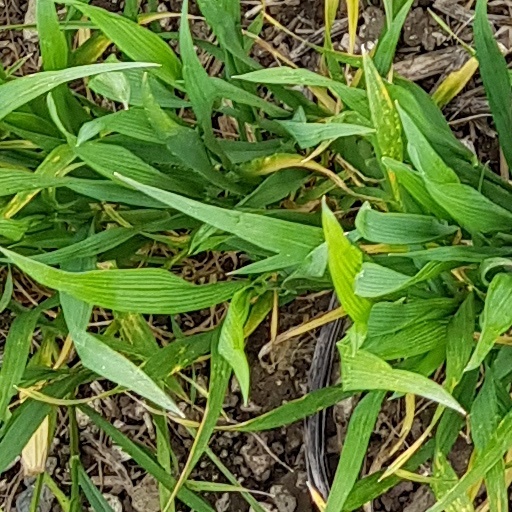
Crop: wheat